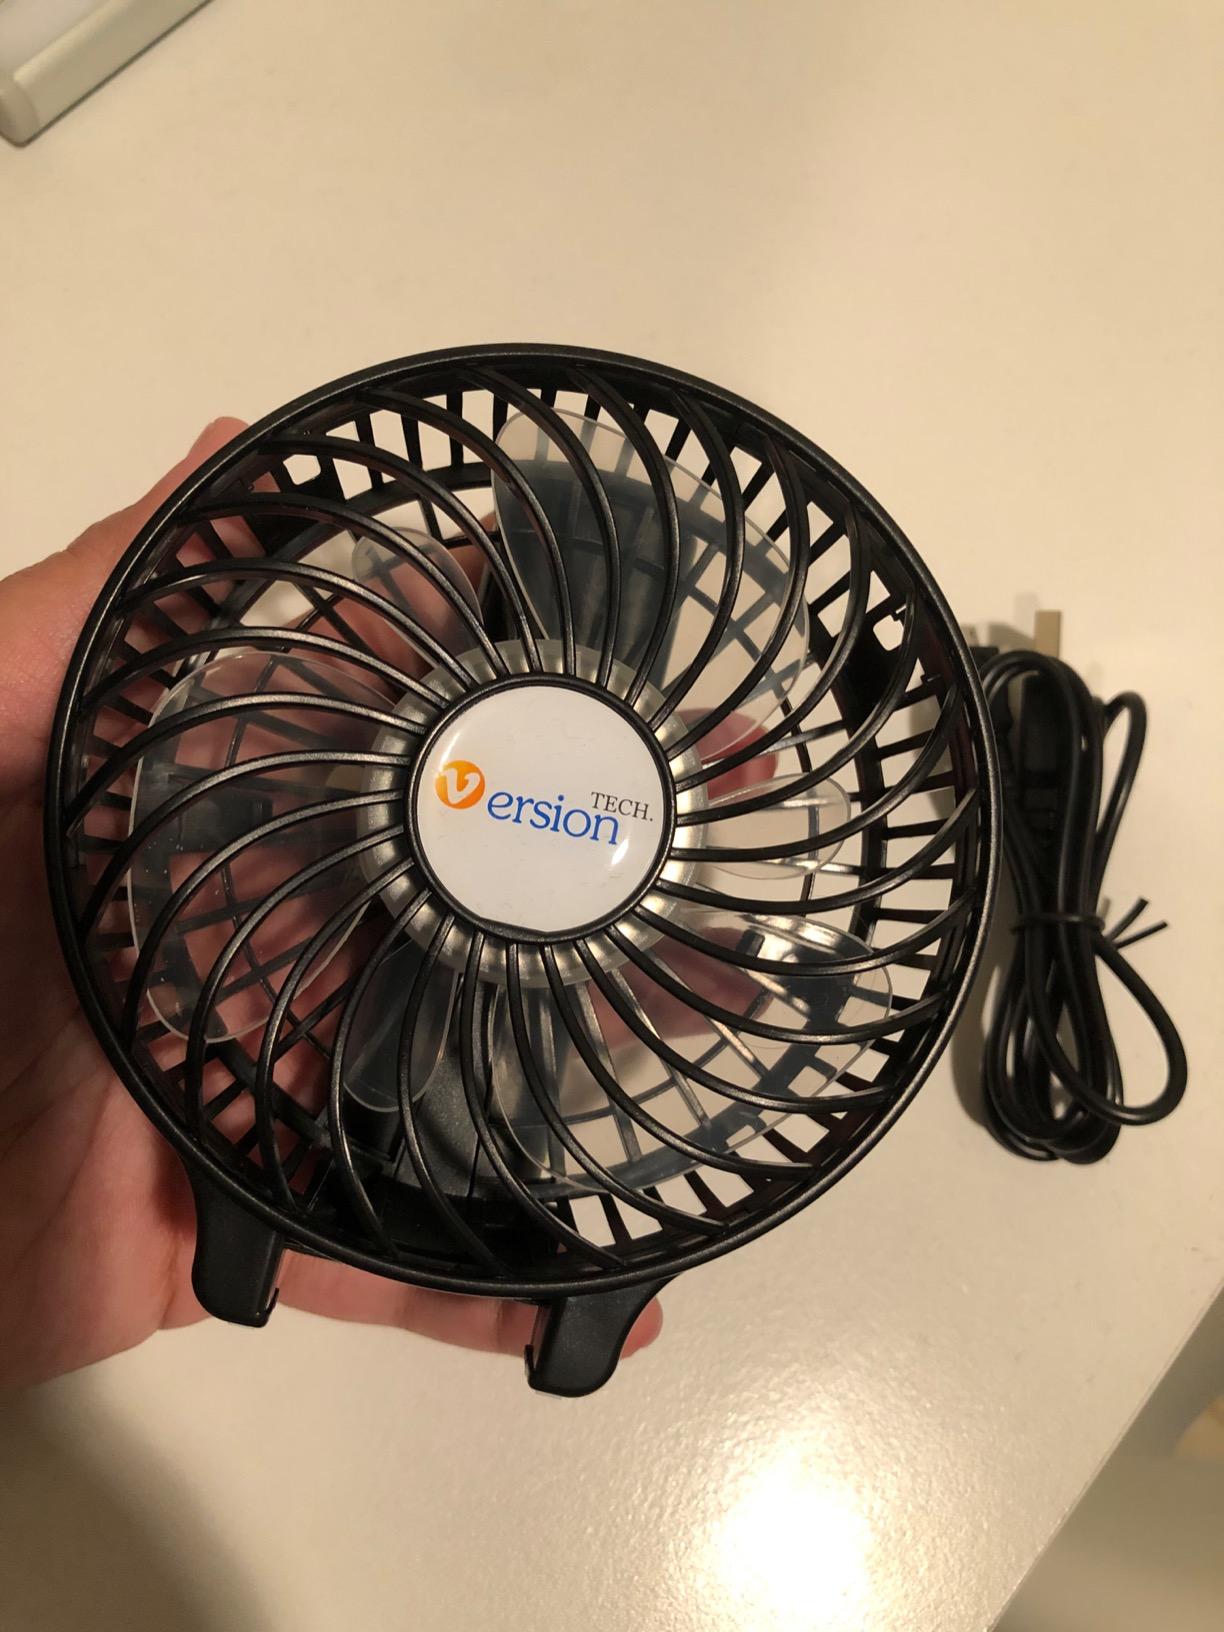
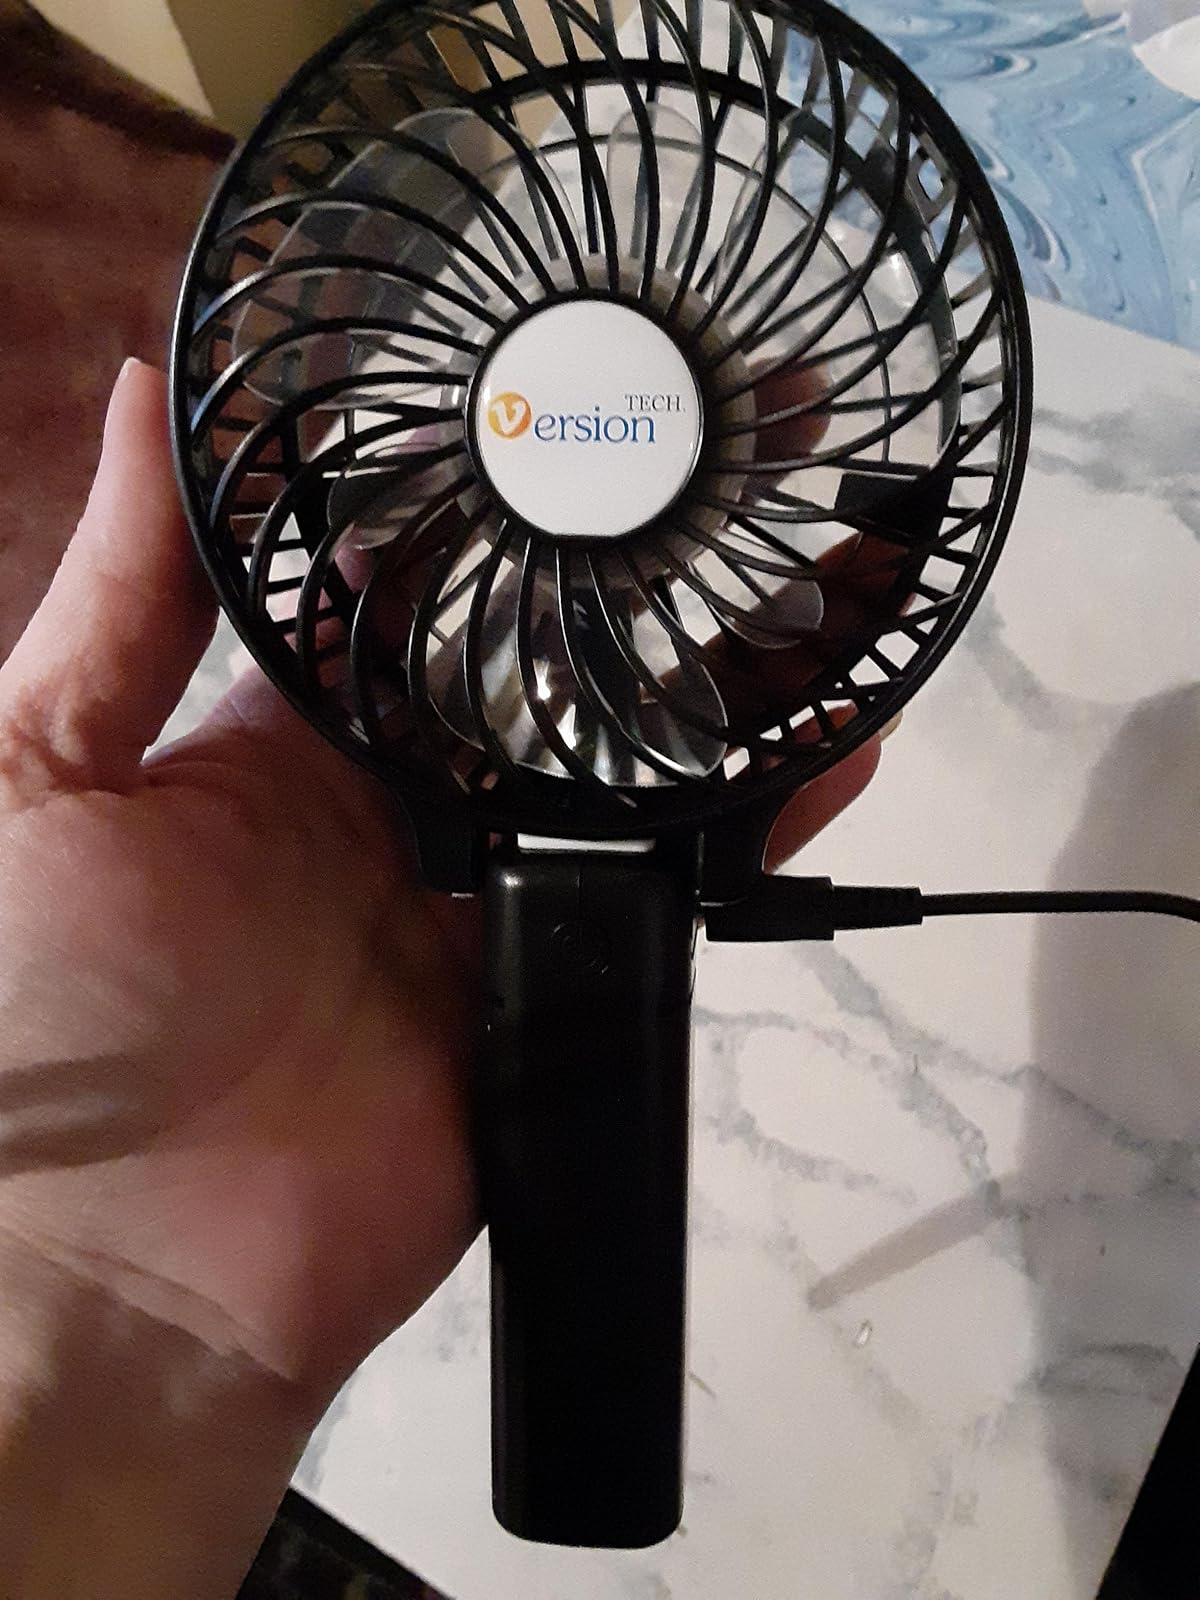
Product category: fan
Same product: yes